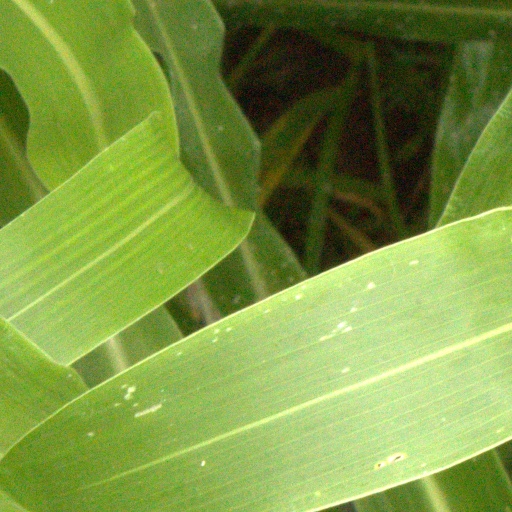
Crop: sorghum